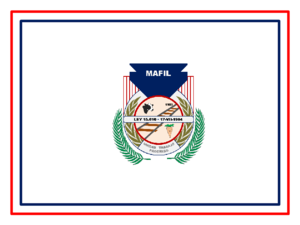
Máfil est une commune du Chili située dans la Province de Valdivia, dans la Région des Fleuves. Le nom en mapudungun, donné par les mapuches huilliches, signifie « embrassé par les fleuves », à cause des lits des rivières Iñaque et Máfil, lesquels forment le fleuve Pichoy. Ce qui a conduit à la création de la commune a été le mine d'or nommé Madre de Dios et l'installation d'un chemin de fer.